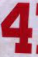
Number: 4